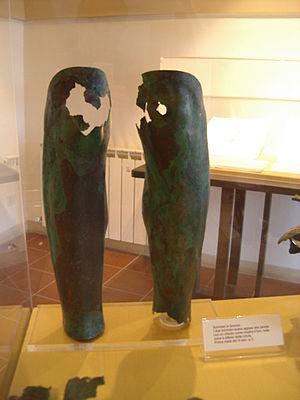
Antiquarium de la nécropole du Palazzone, Cnémides ou jambières de type anatomique en bronze laminé
Concerne le peuple Étrusques entre 600 et 100 av. J.-C. en Italie. L'Antiquarium de la nécroplole del Palazzone est un petit musée qui se situe à l'extrémité est de la nécropole homonyme à proximité de l'Hypogée des Volumni à Pérouse.
L'histoire militaire étrusque, comme celles des cultures contemporaines de Grèce et de Rome antique, obéit à une tradition importante : en plus de marquer le rang et la puissance de certains individus dans la culture étrusque, la guerre était une aubaine économique considérable à leur civilisation. Comme de nombreuses sociétés antiques, les Étrusques ont mené des campagnes durant les mois d'été. Les raids dans les régions voisines, en essayant de gagner du terrain et la lutte contre les pilleurs étaient considérés comme un moyen d'acquérir de précieuses ressources comme la terre, des biens de prestige et des esclaves.
La jambière est une pièce de vêtement ou d'armure qui couvre le bas de la jambe depuis le pied jusqu'au-dessus du genou. Récemment, le sens de jambière a tendance à englober celui du mot guêtres. Cela semble lié à la fréquence d'usage dans le domaine de la mode, comme aussi par l'effet de traduction anglaise par un seul et même mot. Cette assertion récente, accessoire de mode, a été popularisée, dans les années 1980 par des films comme Flashdance ou Fame, ainsi que par la vague d'aérobic de l'époque.